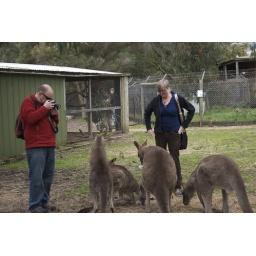
Notice the absence of a white paper bag in Laurie's hand -- that's because the 'roos ate it.